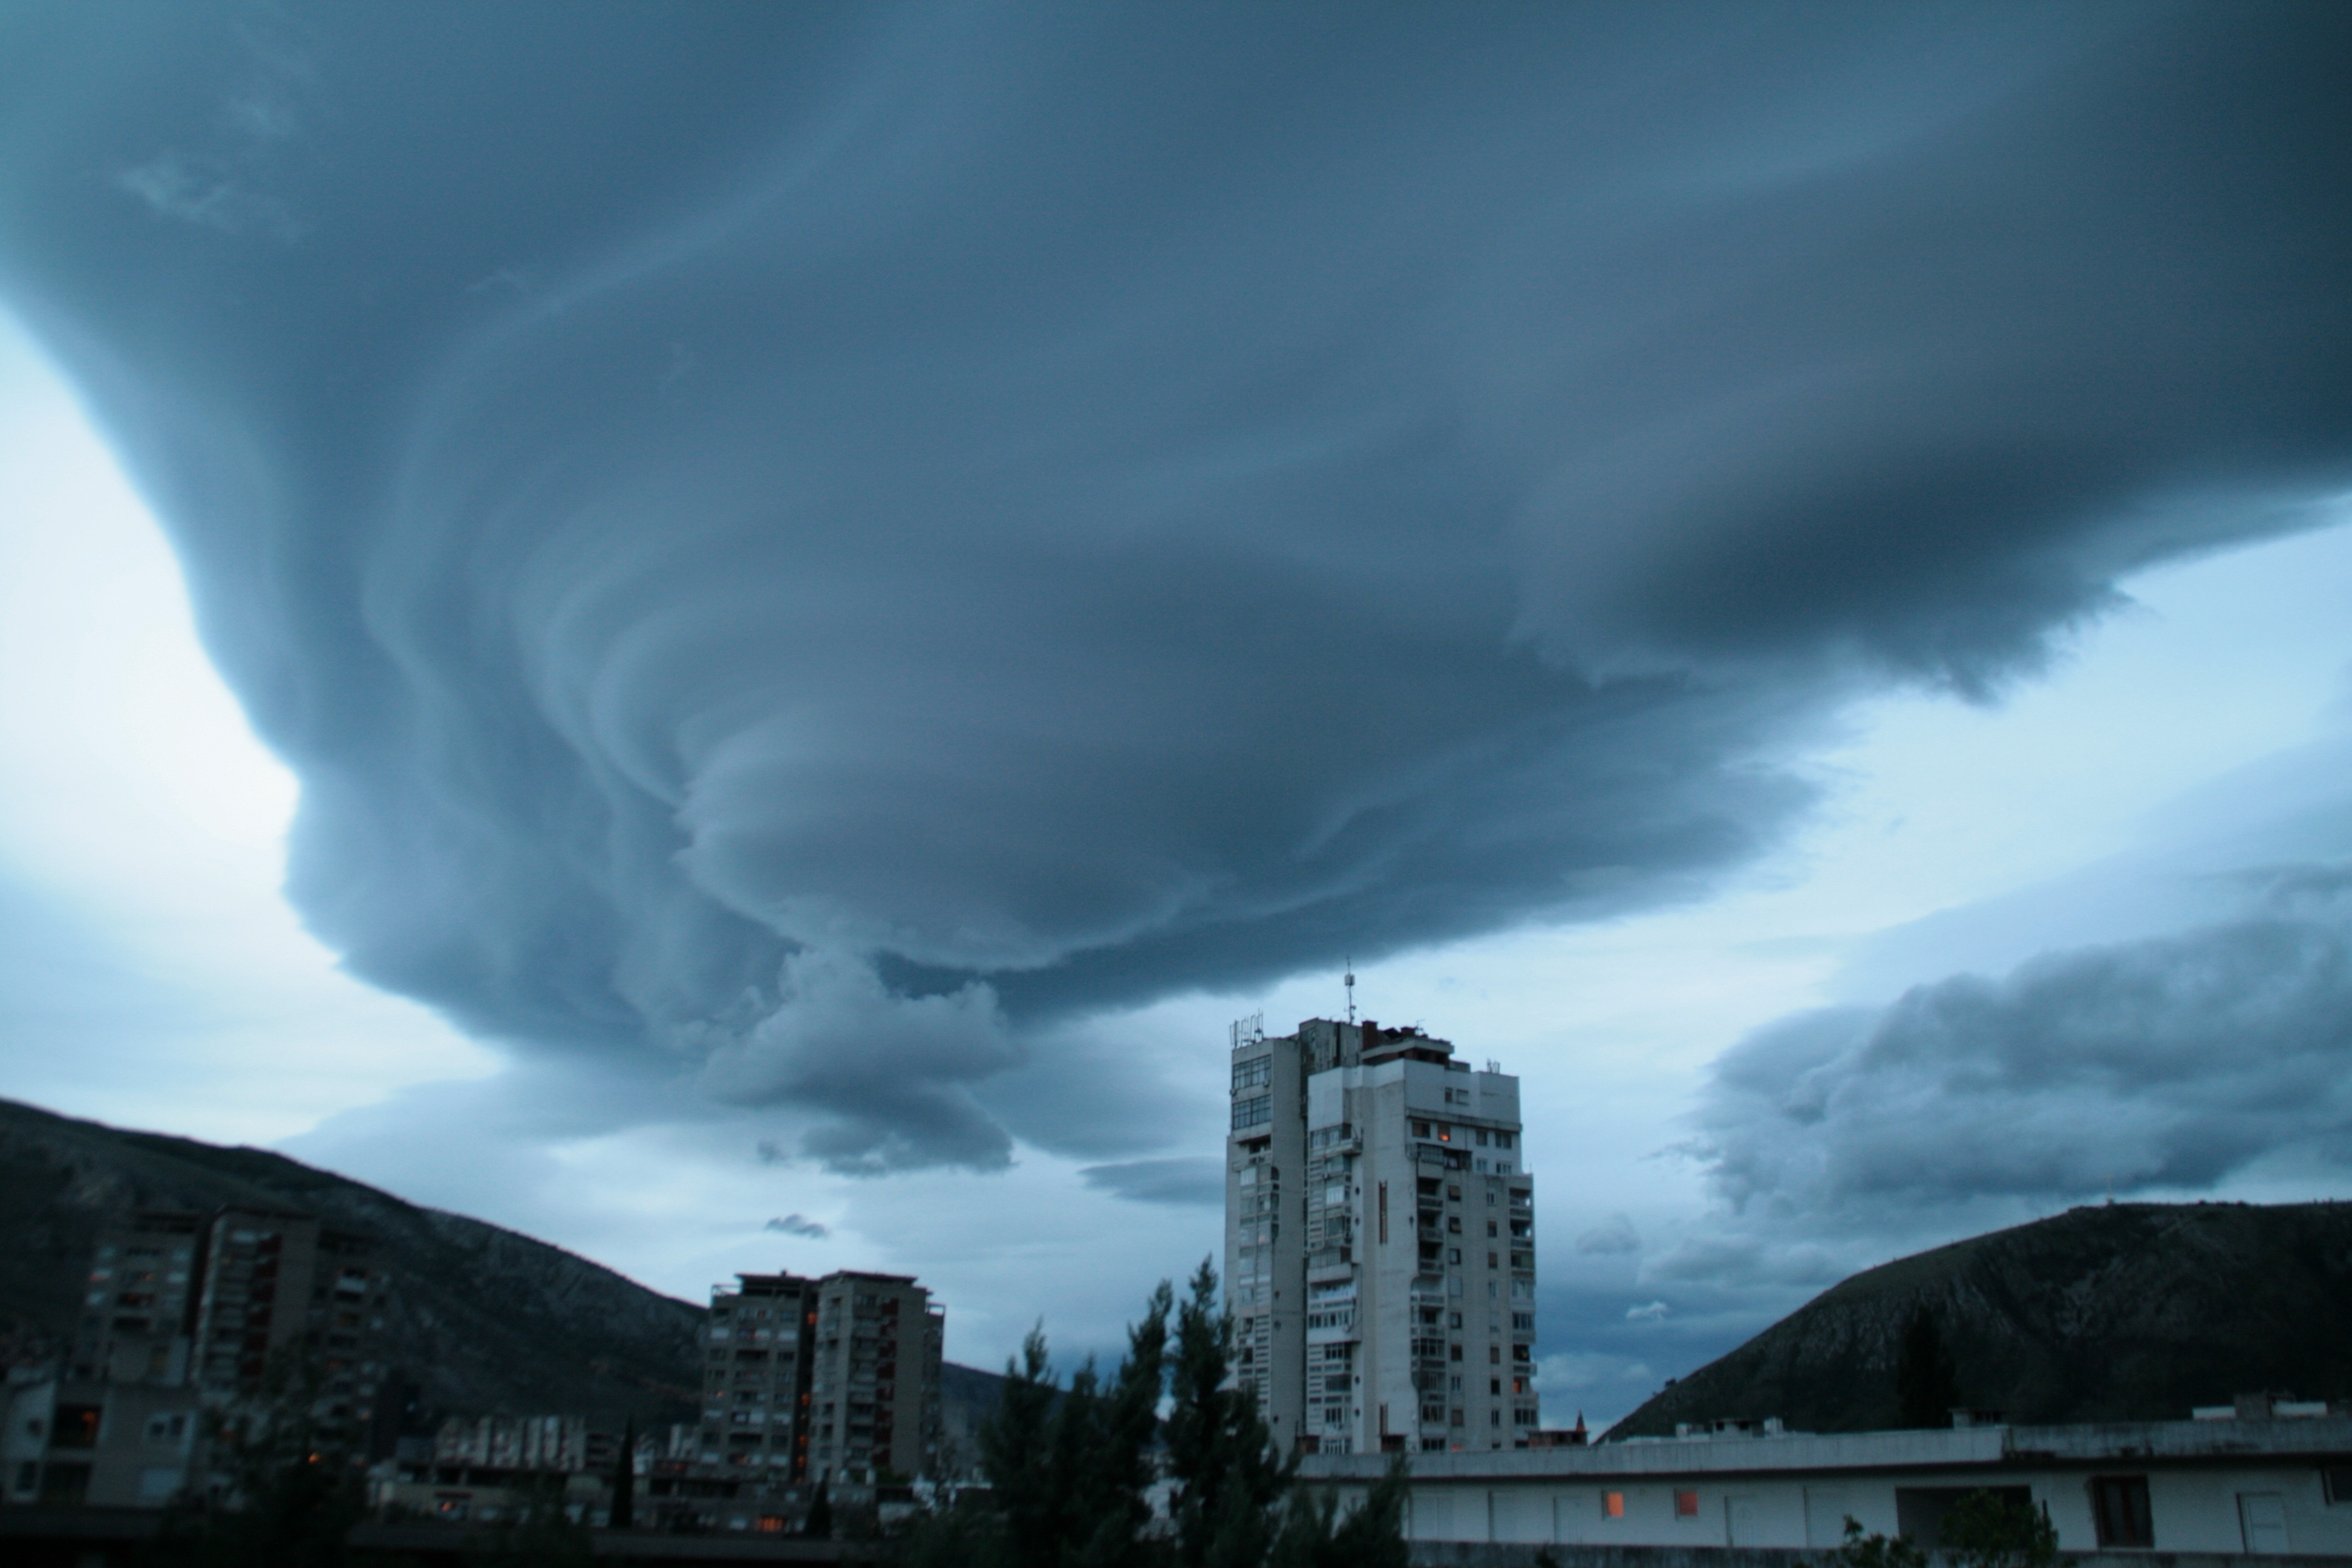
cloud, sky, city, atmosphere, weather, storm, cumulus, thunder, clouds, thunderstorm, dangerous, phenomenon, vortex, meteorological phenomenon